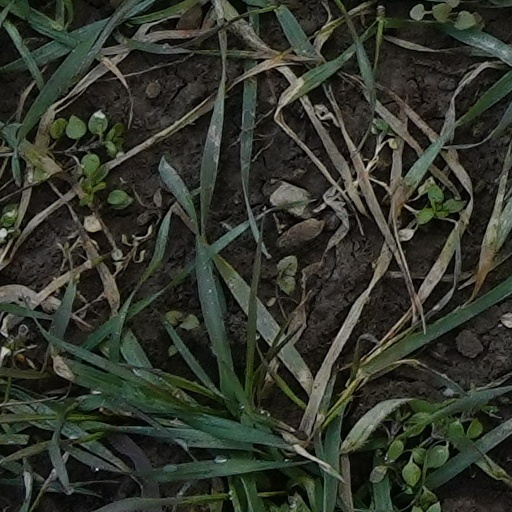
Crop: wheat